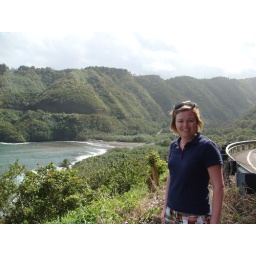
The road to hana, with some black beaches in the background....